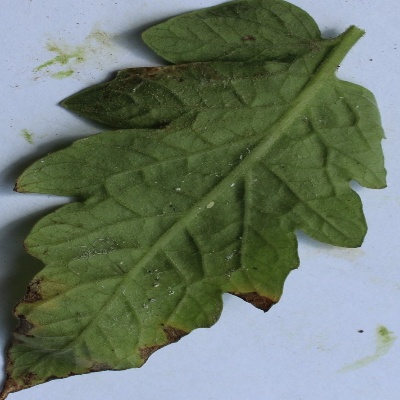
Crop: Tomato
Condition: leaf blight